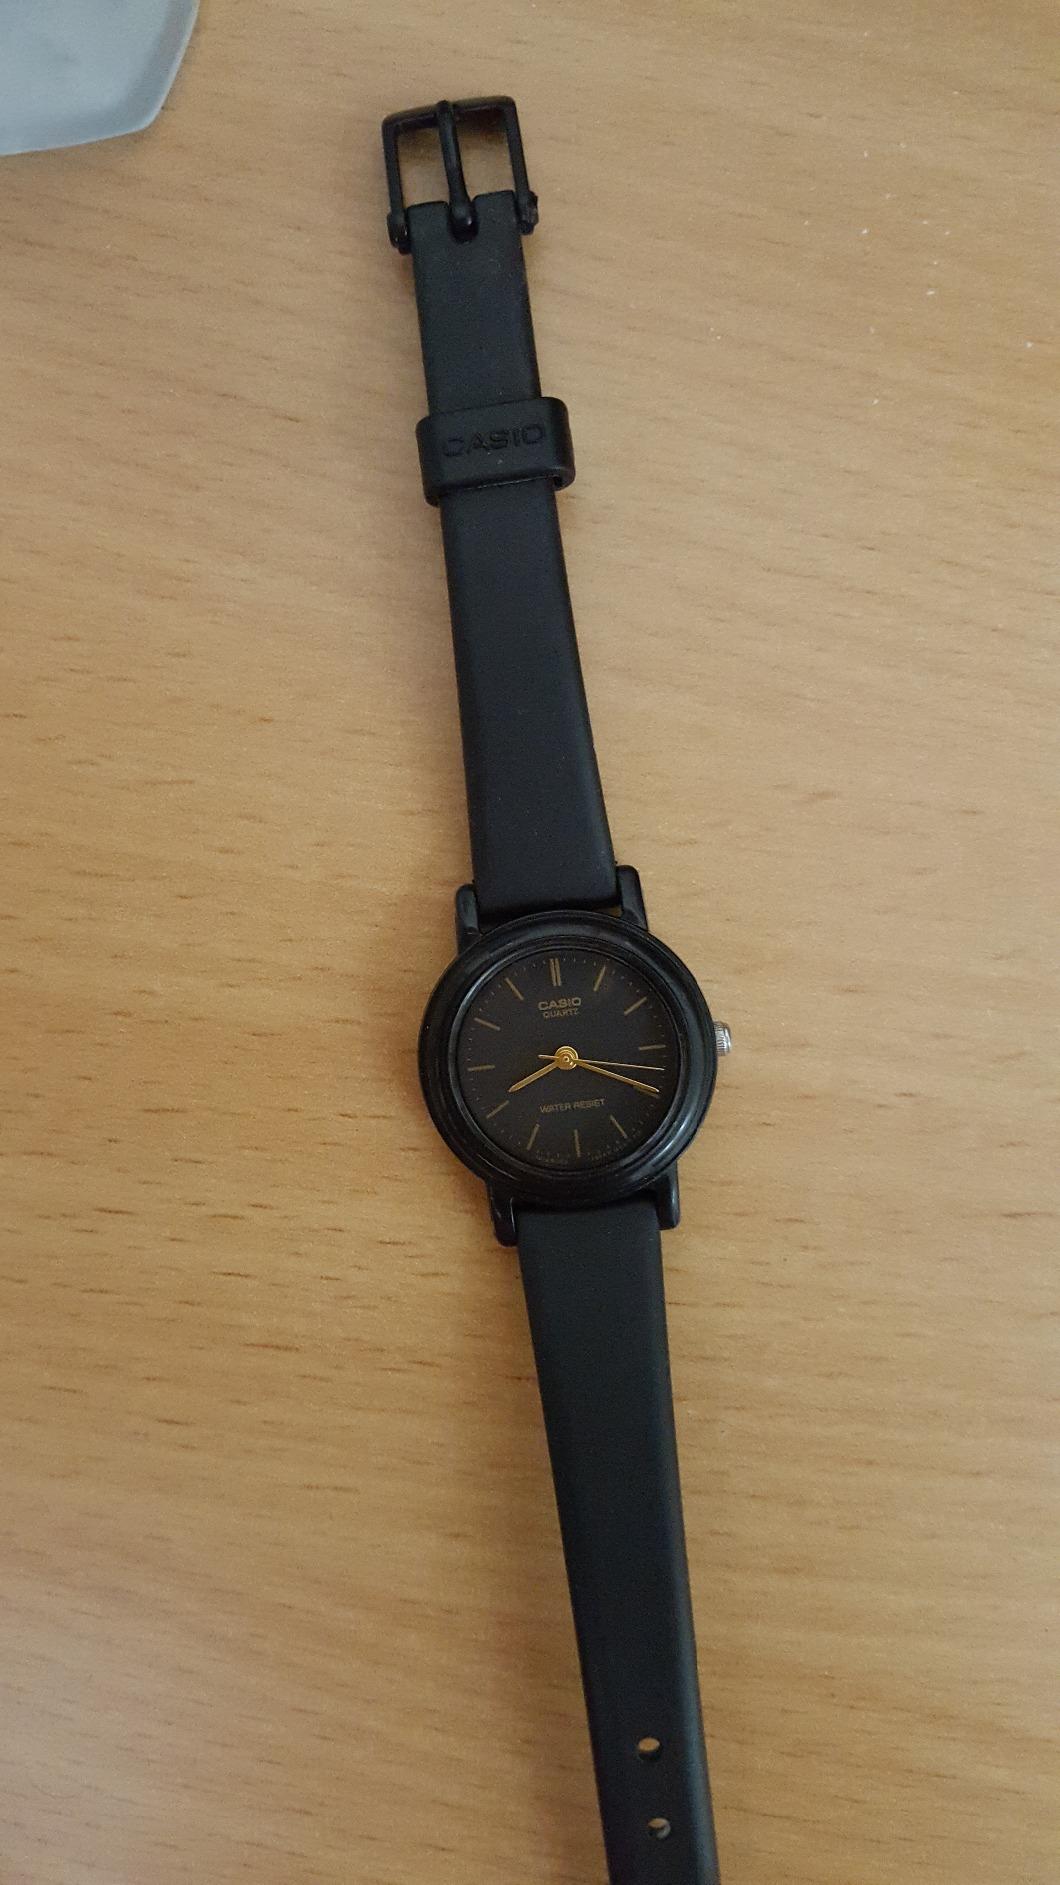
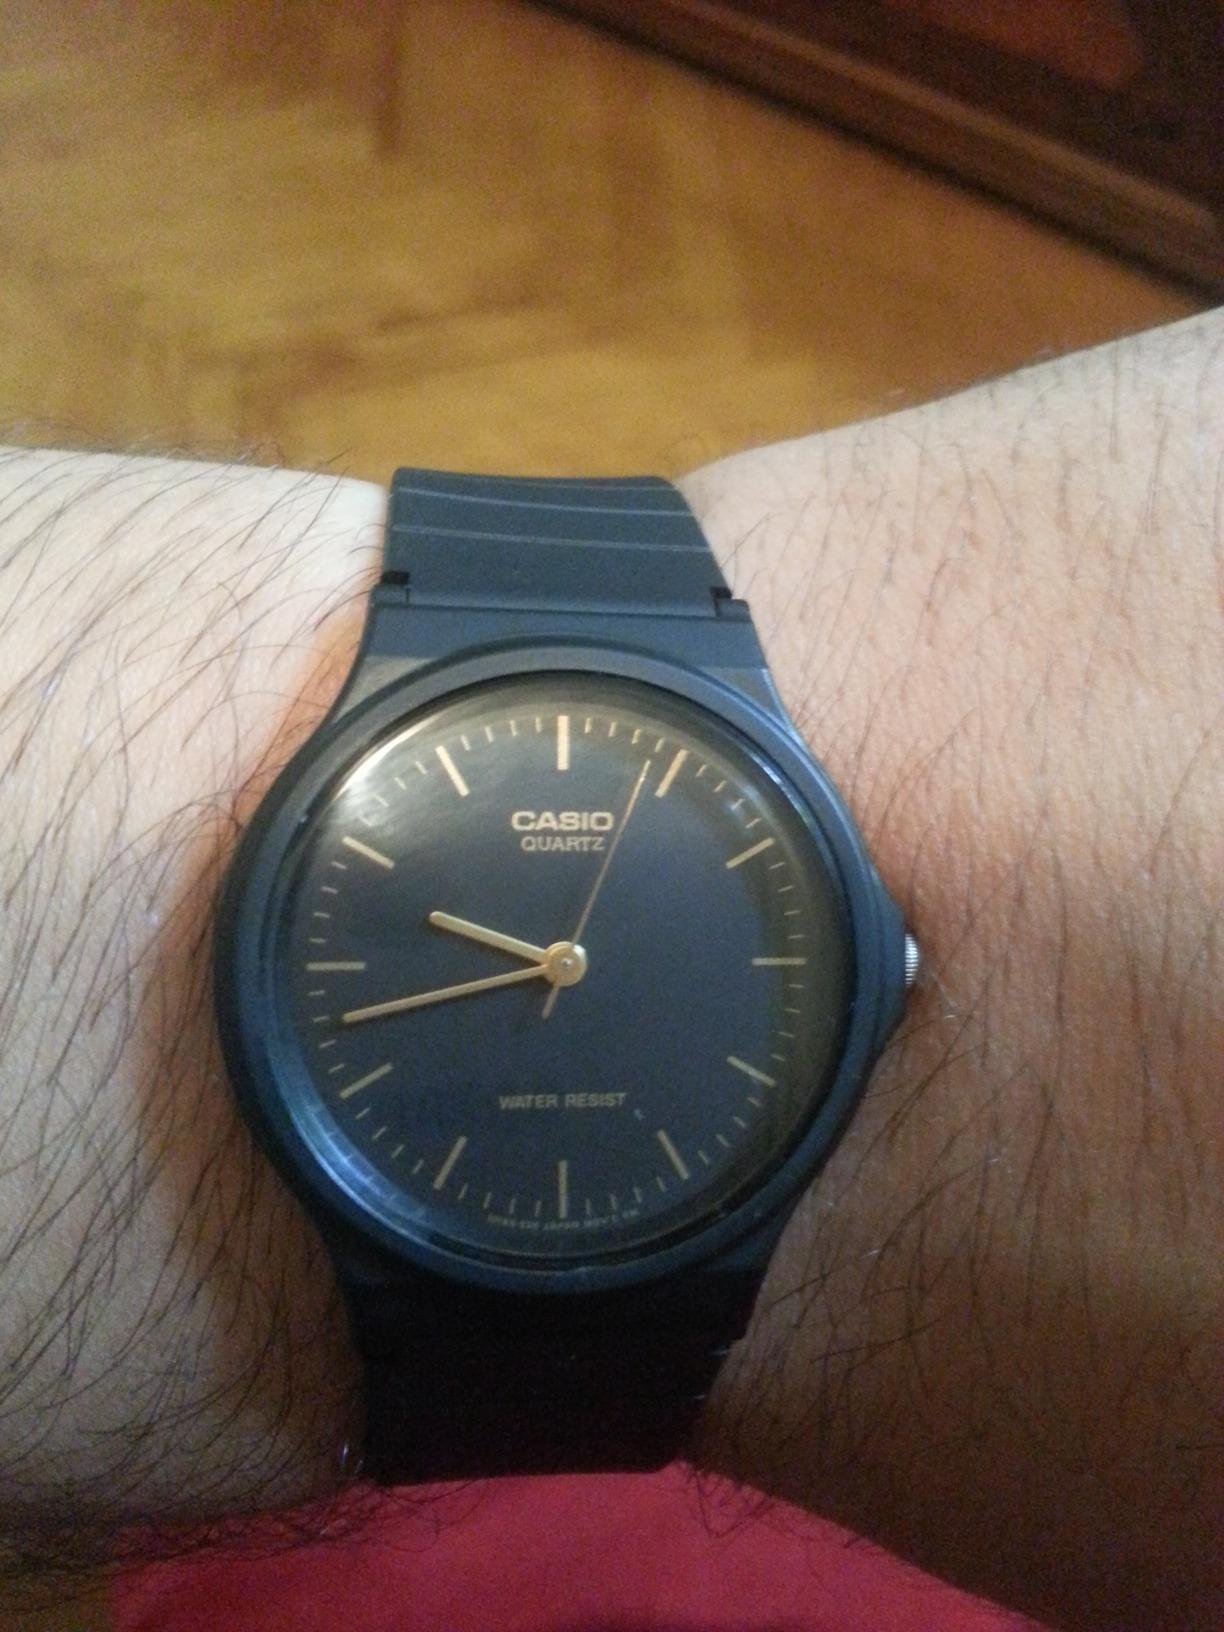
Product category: accessories_watch
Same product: no